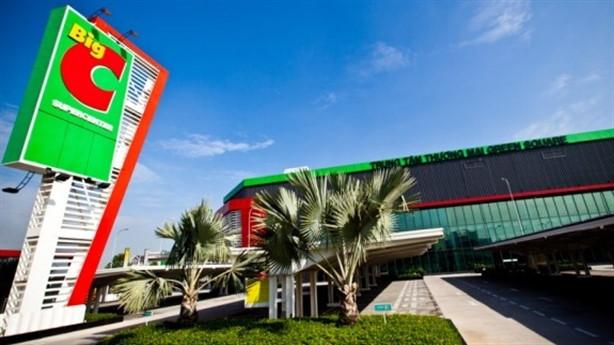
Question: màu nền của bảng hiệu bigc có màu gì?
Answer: màu nền của bảng hiệu bigc có màu xanh lá